Tiarajudens

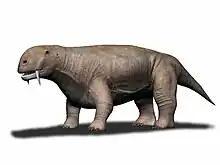
Restoration

"Tiarajudens" is a member of Anomodontia, a suborder of therapsids. Like other anomodonts, it was a quadrupedal herbivore about the size of a wild boar. The single fragmented holotype skull is short and robust at about in length. The most prominent features of "Tiarajudens" are its two large saber-like canine teeth. These teeth are unlike the tusks of dicynodonts, a later group of anomodonts. Twenty-one high-crowned teeth are present on either side of the upper jaw, including spoon-shaped incisors. Wide palatal teeth are also present. The top and bottom sets of teeth fit closely together, much like the teeth of mammals, allowing it to easily chew plants.